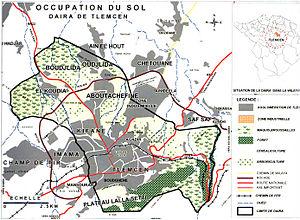
occupation de sol de la wilaya de tlemcen
Tlemcen, est une commune de la wilaya de Tlemcen, dont elle est le chef-lieu. Elle est située au nord-ouest de l'Algérie, à 520 km à l'ouest d'Alger, à 140 km au sud-ouest d'Oran et, proche de la frontière du Maroc, à 76 km à l'est de la ville marocaine d'Oujda. La ville est érigée dans l'arrière-pays, est distante de 40 km de la mer Méditerranée.